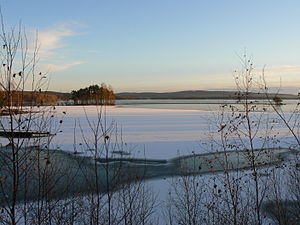
Runn
Udsigt til Runn fra industriområdet Roxnäs i Falun, januar 2007.
Runn er en svensk sø. Den ligger mellem byerne Falun og Borlänge i Dalarna. Runn er med 66,6 km² Dalarnas næststørste sø efter Siljan, og har mange øer. Dens vandniveau er 106 meter over havet. Vandet løber ud gennem Lillälven og Dalälven til Østersøen.